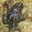
Label: frog